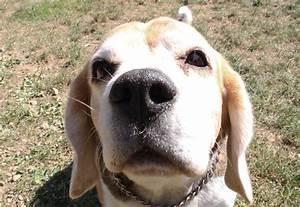
dog